The Last Frontier (2020 film)

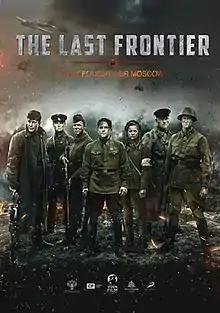
Film poster

The Last Frontier also released as The Final Stand is a 2020 Russian WWII film written and directed by Vadim Shmelyov. A story about the heroic performance of the Podolsk cadets’ at the Battle of Moscow in October 1941.